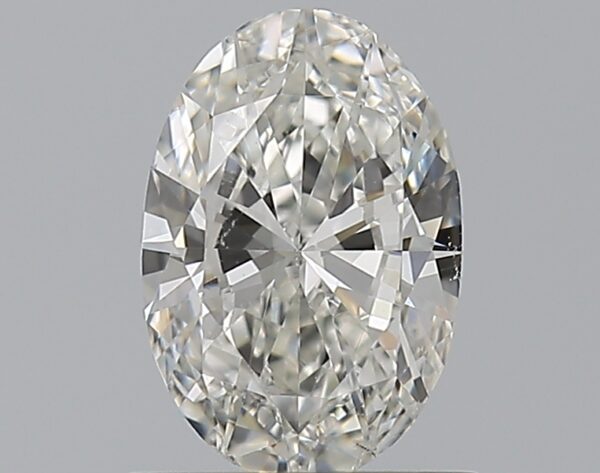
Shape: oval
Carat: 0.7
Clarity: SI1
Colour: H
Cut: VG
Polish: VG
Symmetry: GD
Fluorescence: N
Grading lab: GIA
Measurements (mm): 7.32 x 4.95 x 2.84